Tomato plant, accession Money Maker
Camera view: bottom (45 deg); turntable rotation: 60 degrees
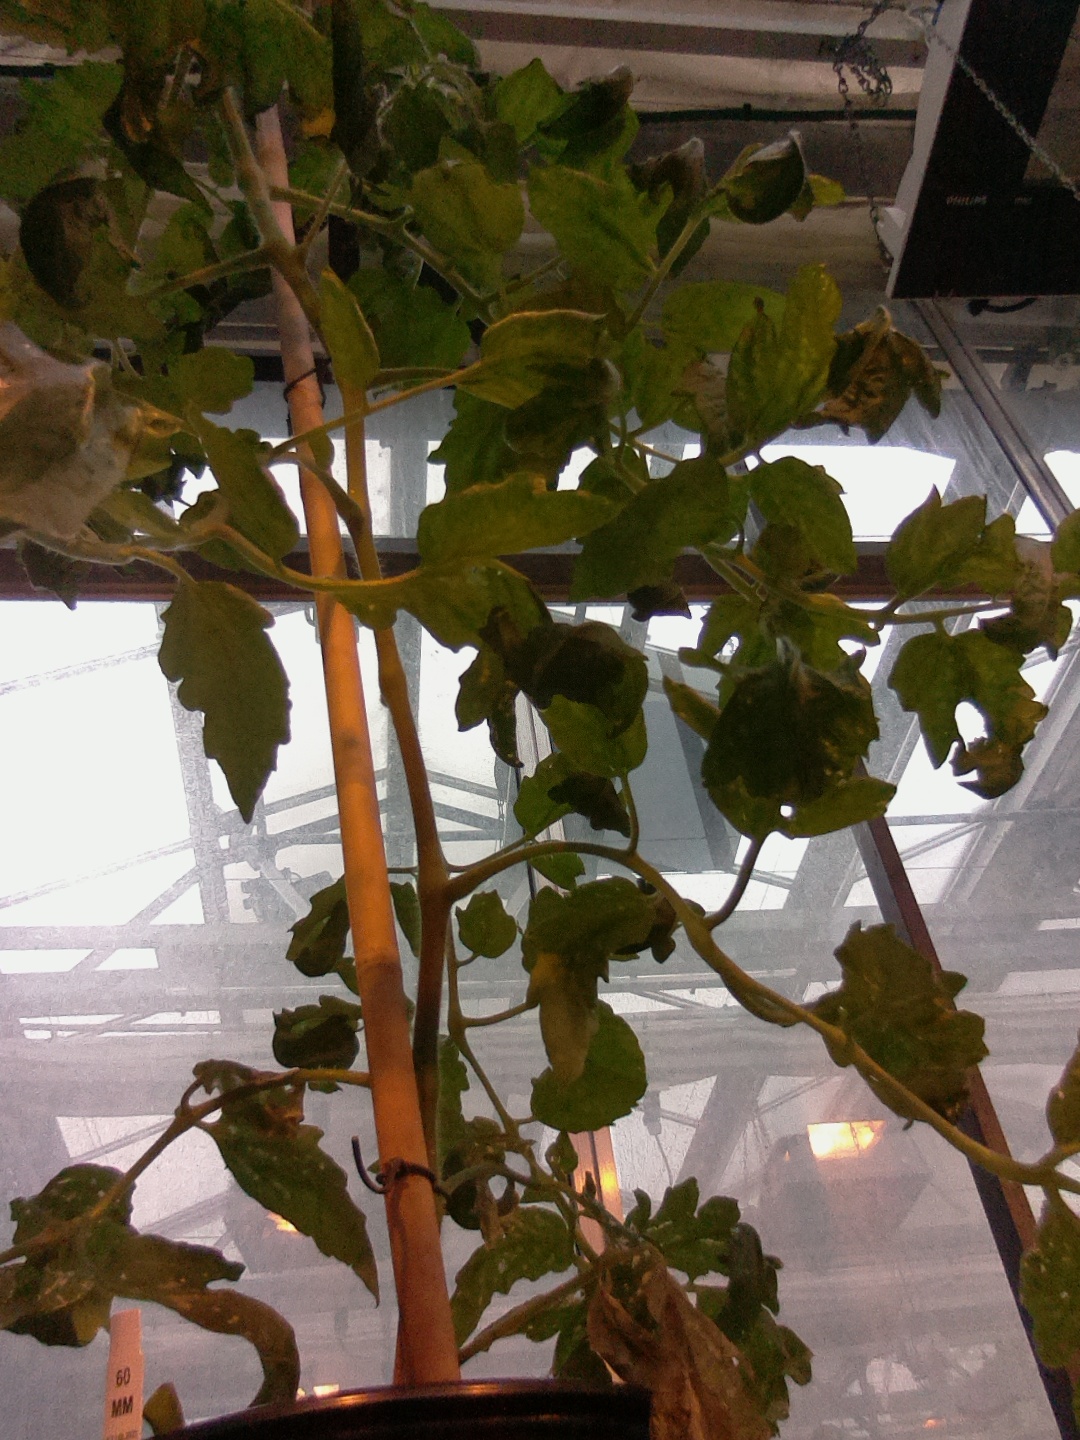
BBCH growth stage 70: Fruits at the main stem or branches visibles